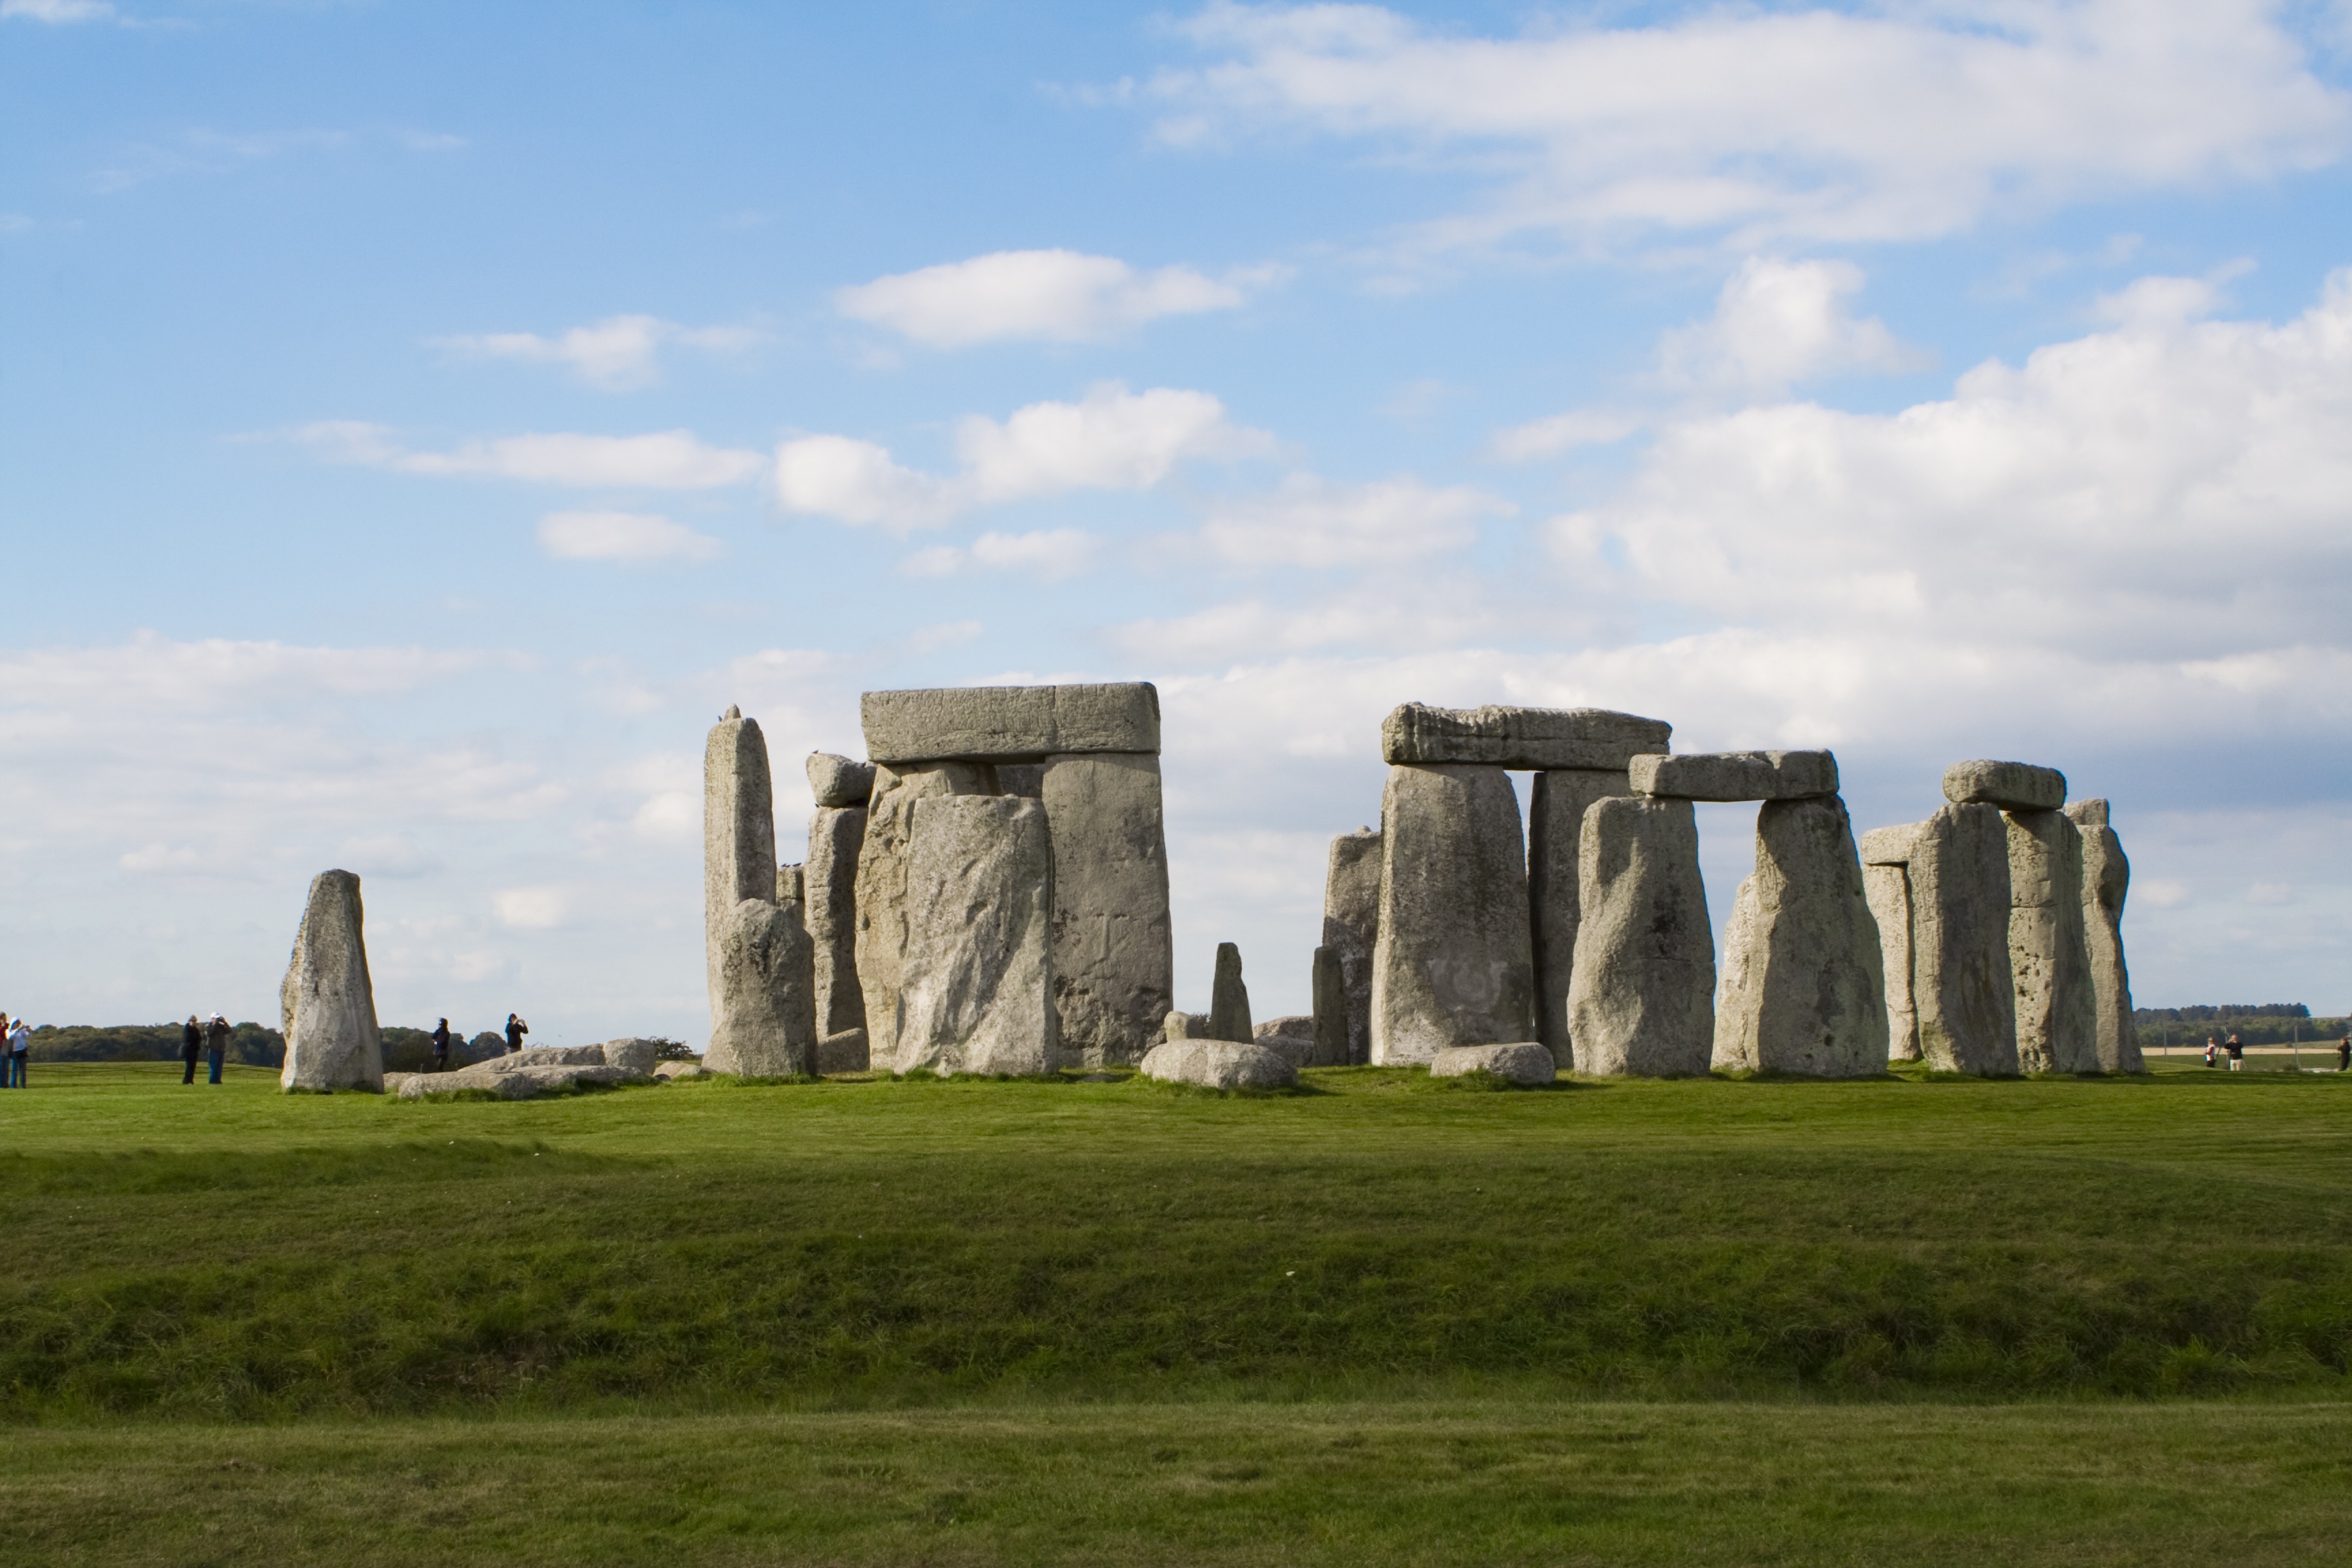
landscape, rock, countryside, building, old, stone, monument, tourist, europe, mystery, ancient, landmark, historic, fortification, uk, england, religious, ruins, archeology, english, abbey, heritage, unesco, britain, site, magical, prehistoric, stonehenge, monolith, salisbury, rural area, henge, archaeological site, prehistory, megalithic, historic site, ancient history